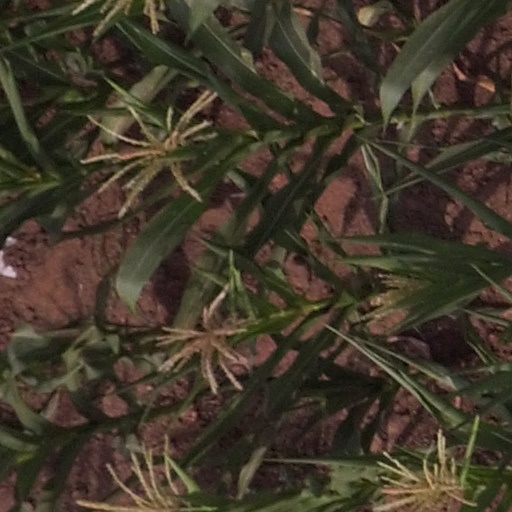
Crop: maize; corn